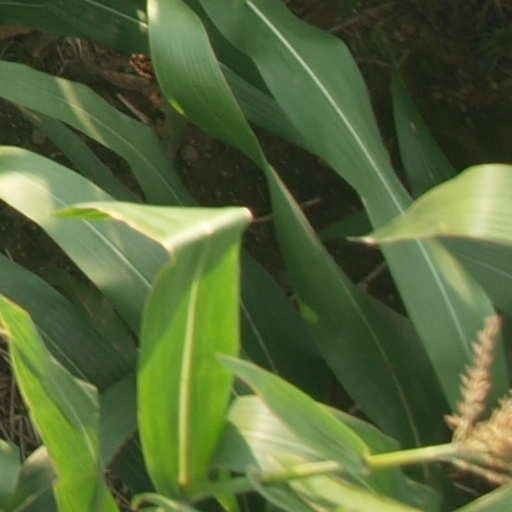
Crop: maize; corn